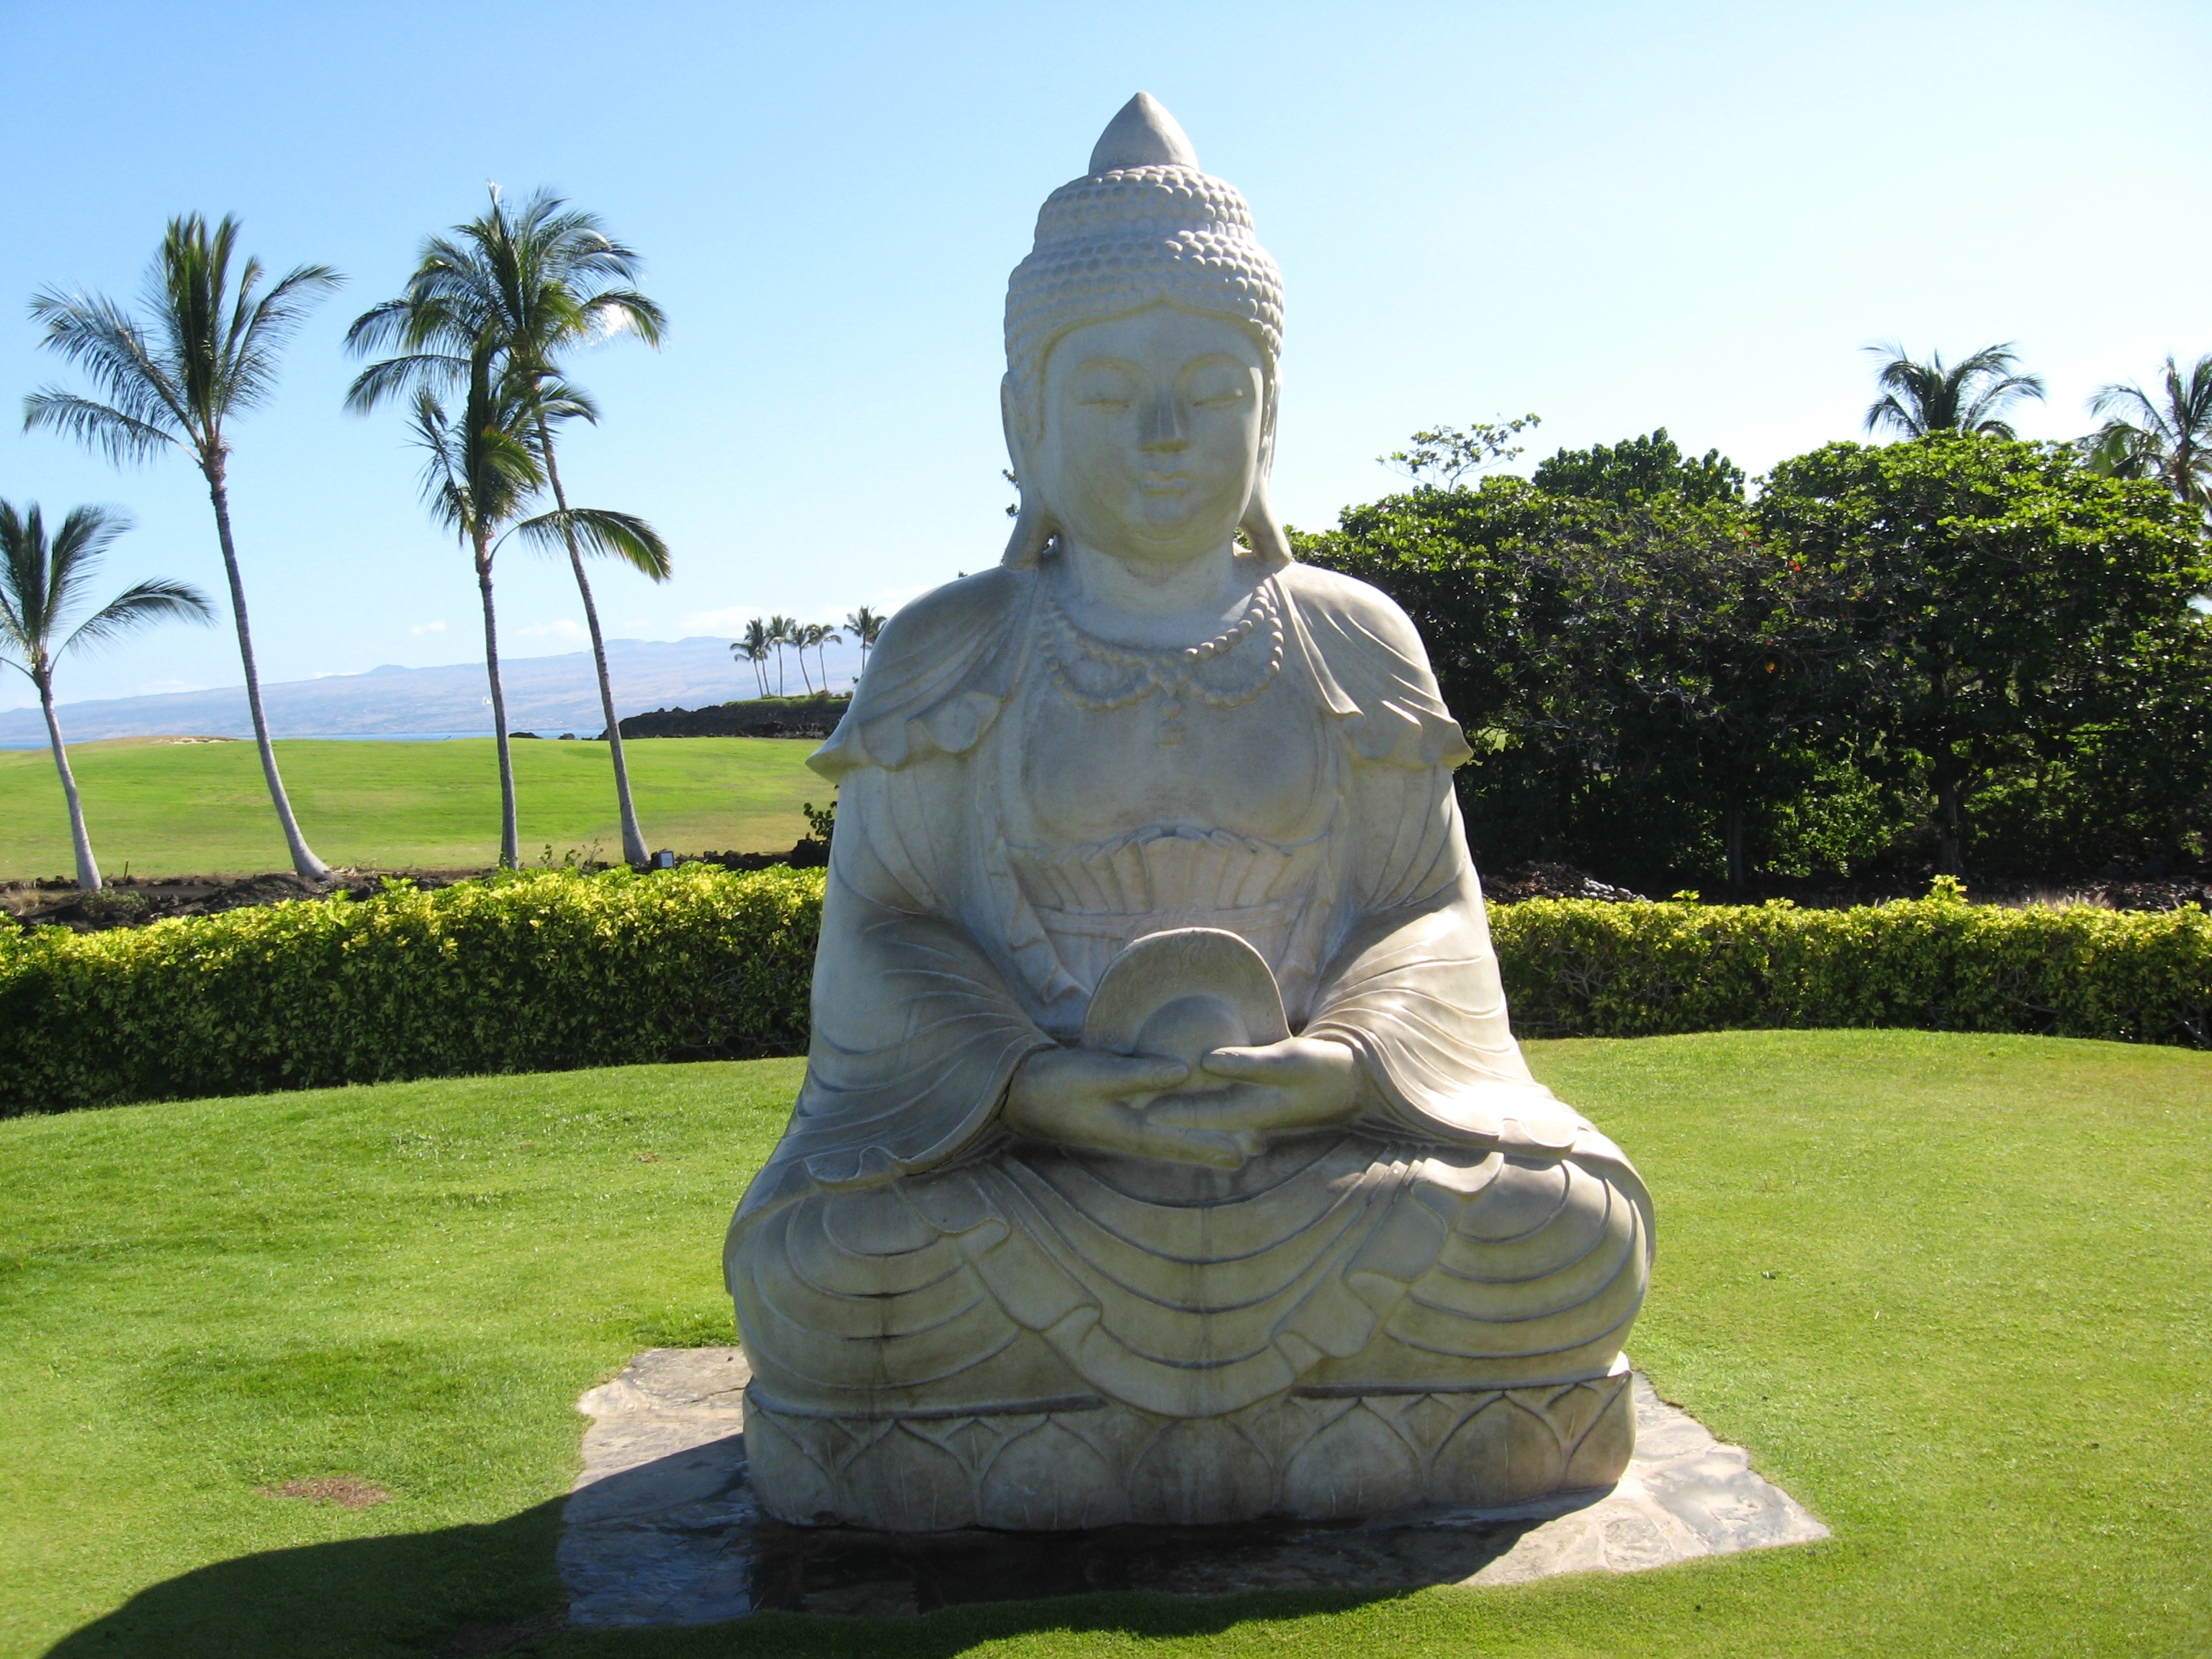
monument, statue, symbol, peaceful, peace, meditate, buddhist, buddhism, religion, asia, ancient, praying, zen, spiritual, pray, sculpture, religious, art, meditation, faith, monastery, buddha, serenity, culture, worship, holy, heritage, sacred, traditional, wisdom, spirituality, belief, idol, gautama buddha, human positions